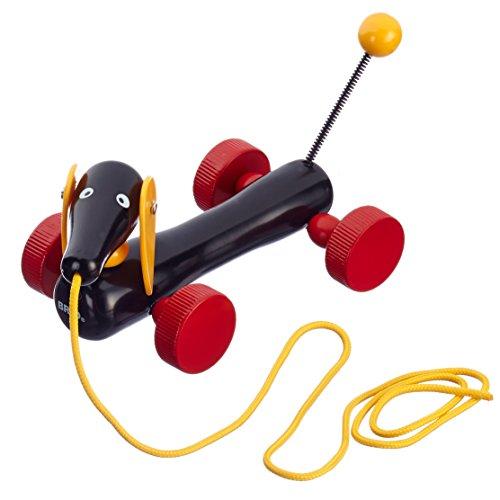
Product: BRIO World - 30332 Pull Along Dachshund | The Perfect Playmate for Your Toddler
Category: Toys & Games | Baby & Toddler Toys | Push & Pull Toys
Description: A classic toddler toy - The Pull Along Dachshund Baby Toy is perfect for boys and girls ages 1 year and above.
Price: $12.75
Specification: ProductDimensions:5.9x3.1x3.5inches|ItemWeight:8.5ounces|ShippingWeight:10.2ounces(Viewshippingratesandpolicies)|DomesticShipping:ItemcanbeshippedwithinU.S.|InternationalShipping:ThisitemcanbeshippedtoselectcountriesoutsideoftheU.S.LearnMore|ASIN:B0002HWQEE|Itemmodelnumber:30332|Manufacturerrecommendedage:12month-3years